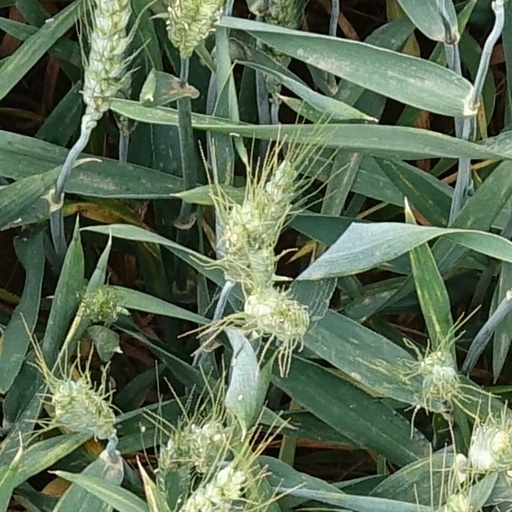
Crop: wheat